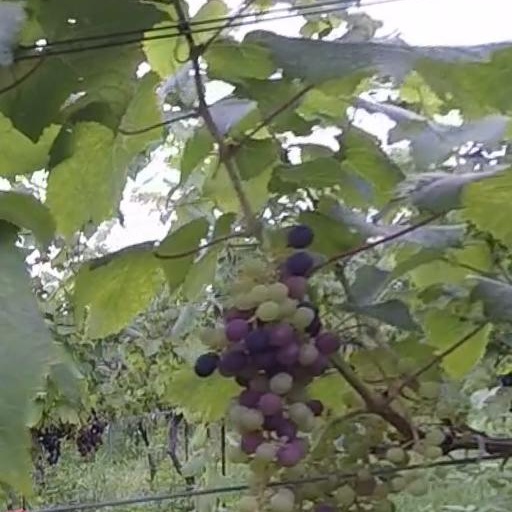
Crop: grape